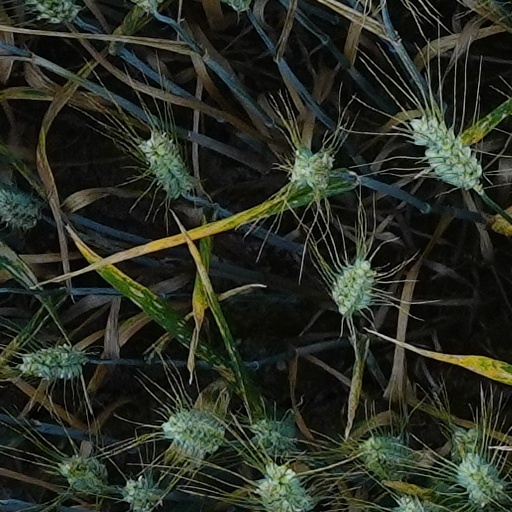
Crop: wheat